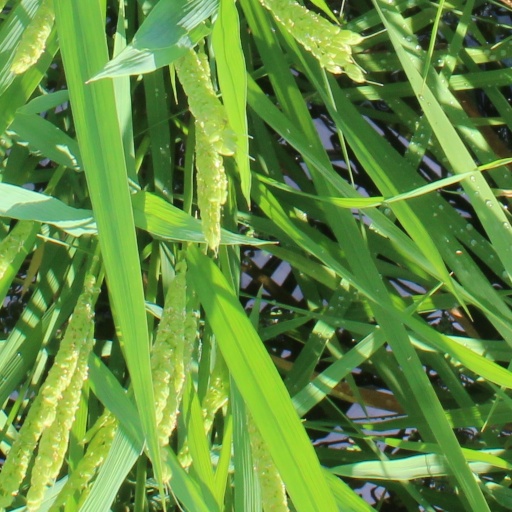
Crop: rice